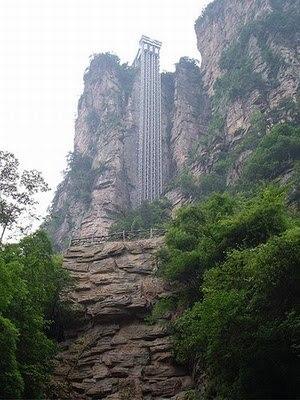
L'ascenseur Bailong est un imposant ascenseur construit sur le flanc d'une falaise dans le Wulingyuan à Zhangjiajie, en Chine.